Islam in Italy

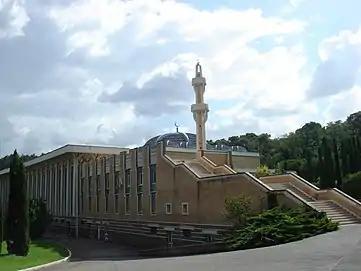
The Mosque of Rome, the biggest mosque in the Western world

Islam is a minority religion in Italy. Muslim presence in Italy dates back to the 9th century, when Sicily came under control of the Aghlabid Dynasty. There was a large Muslim presence in Italy from 827 (the first occupation of Mazara) until the 12th century. The Norman conquest of Sicily led to a gradual decline of Islam, due to the conversions and emigration of Muslims toward Northern Africa. A small Muslim community however survived at least until 1300 (the Muslim settlement of Lucera). By the 1900s, with the Italian colonisation of Libya, Somalia, Eritrea and Albania, a new wave of Muslim migrants, mainly from these countries, entered Italy and remained the most dominant Muslim groups until the end of the 20th century, and often Islamic prayers were conducted in either Arabic, Oromo, Somali or Albanian.